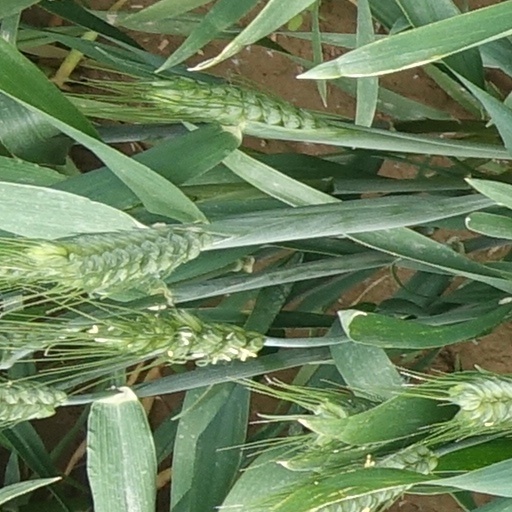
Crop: wheat